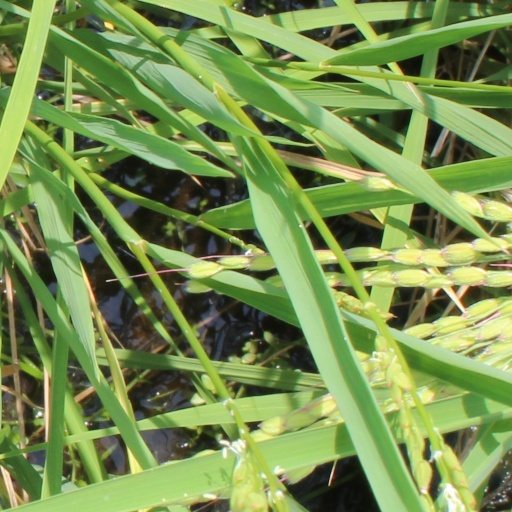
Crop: rice